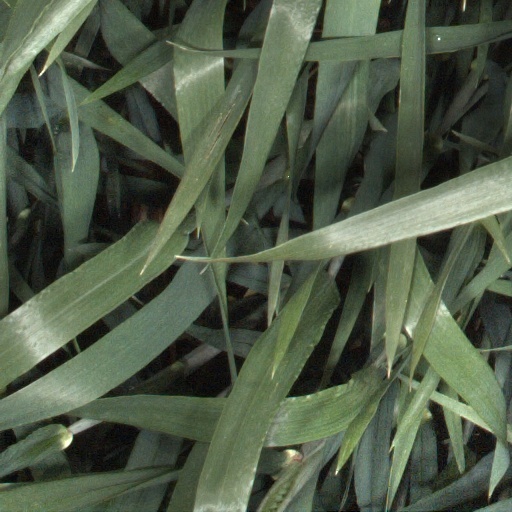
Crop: wheat